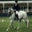
Label: horse